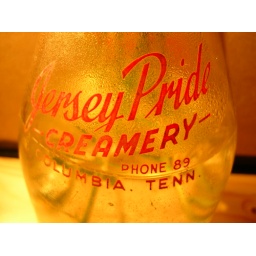
Yes, the phone number is 89. Found in my dad's basement years ago. Currently holding some field daisies.